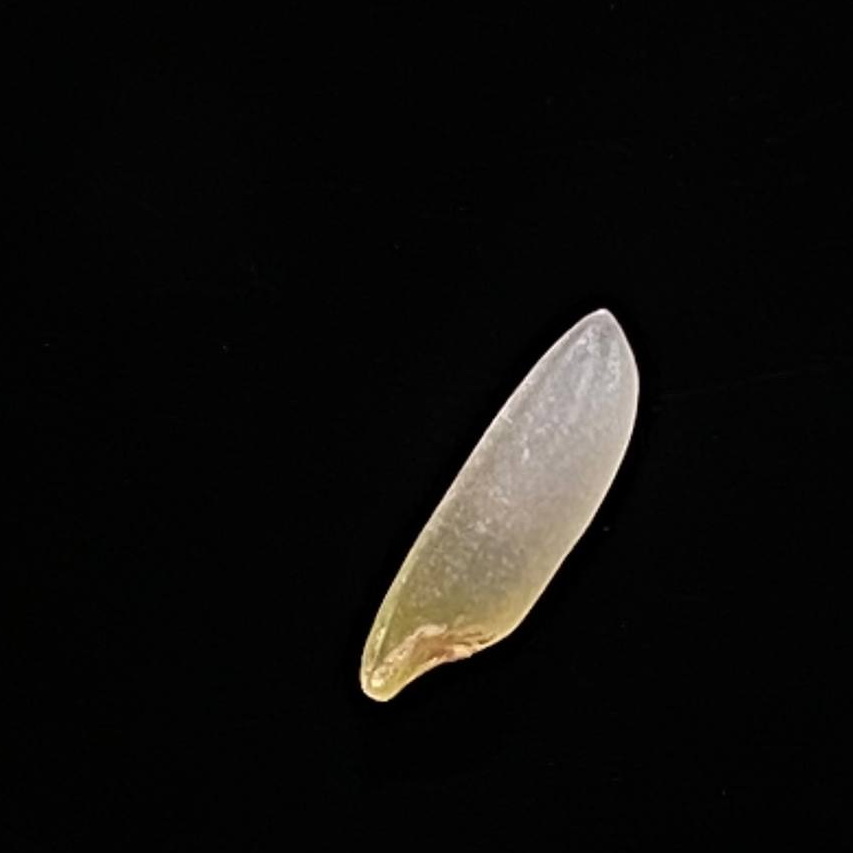
Rice variety: Shampakatari